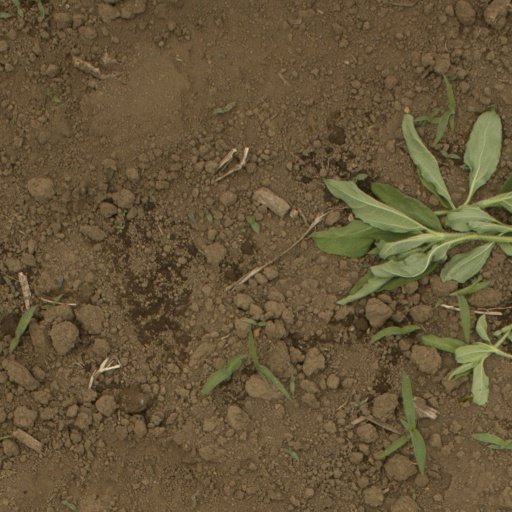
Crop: Jerusalem artichoke